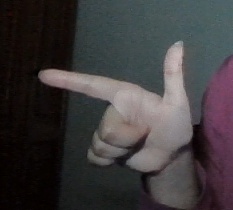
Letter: yaa